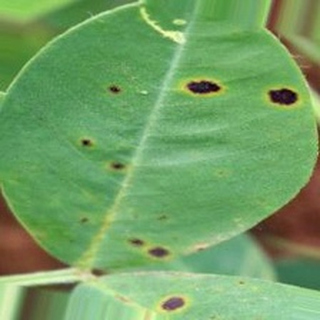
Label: groundnut_early_leaf_spot